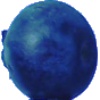
Label: Huckleberry 1